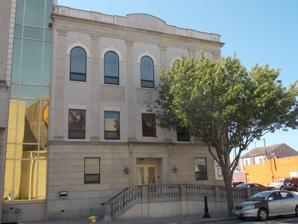
Building: Dante Hall Theater
Country: Unknown
Year built: 1928
Dante Hall Address 14 North Mississippi Avenue Atlantic City, New Jersey U.S. Owner Roman Catholic Diocese of Camden Operator Stockton University Type Broadway Capacity 240 Construction Opened 1928 Rebuilt 2003 Website http://intraweb.stockton.edu/eyos/page.cfm?siteID=256&pageID=1 Dante Hall Theater of the Arts is a theatre and cultural center in Atlantic City, New Jersey located in the Ducktown neighbourhood, which has traditionally been the city's Little Italy . It is now part of Stockton University . Dante Hall Theater was originally built in 1926 by St. Michael's Catholic Church , and primarily served the predominantly Italian-American community as a church hall, school gymnasium, and community theatre. St. Michael’s closed its parish school in the late 1980s, leaving the building dormant. An eighteen-month, $3.5 million renovation, funded solely by the Casino Reinvestment Development Authority , was completed in October 2003 and renamed Dante Hall Theater of the Arts. In 2011, Stockton University took control of the theatre, which remains the property of the Roman Catholic Diocese of Camden . See also Carnegie Library Center , former public library that for a time was also part of Stockton College The Orange Loop The Warner Theatre References